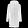
Label: Coat